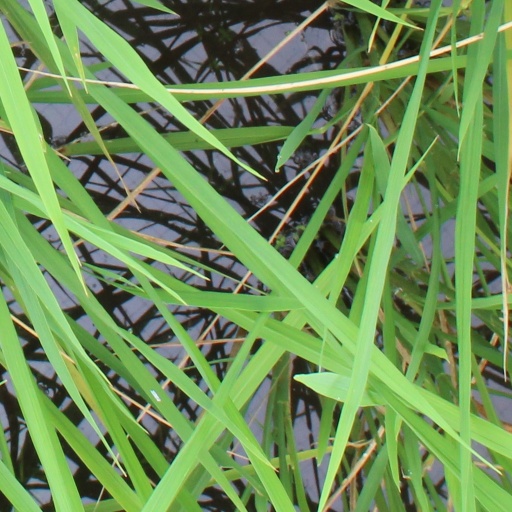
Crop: rice